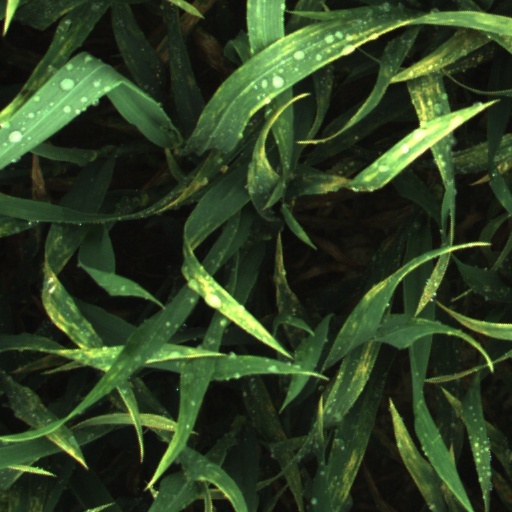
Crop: wheat